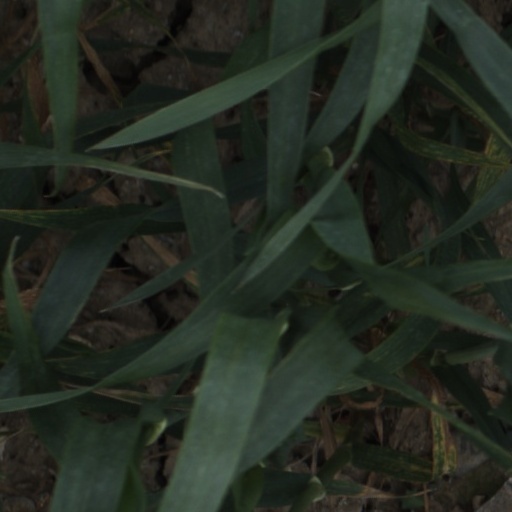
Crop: wheat